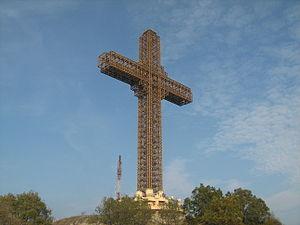
Le mont Vodno est une montagne du Nord de la Macédoine du Nord. Elle se trouve au sud-ouest du centre de Skopje, qu'elle surplombe. Son point le plus haut, le pic Krstovar, culmine à 1 066 mètres d'altitude. À cet endroit se dresse depuis 2002 la Croix du Millénaire, le plus grand calvaire du monde, haut de 66 mètres. Le mont appartient au système de la Yakoupitsa, chaîne qui s'étend au centre de la Macédoine.
La Croix du Millénaire est une croix monumentale située au sommet du mont Vodno, la montagne qui domine Skopje, capitale de la Macédoine du Nord. Culminant à 66 mètres, c'est la plus haute croix du monde. Financée par l'Église orthodoxe macédonienne pour commémorer les 2000 ans du Christianisme, elle a été inaugurée en 2002.
Skopje est la capitale et la plus grande ville de la Macédoine du Nord. Elle compte aujourd'hui un peu plus de 500 000 habitants, soit le tiers de la population totale du pays, dont une forte minorité d'Albanais et des communautés turque et rom. Seule métropole nord-macédonienne, elle concentre la majeure partie des fonctions administratives, économiques et culturelles du pays. Elle est située sur un important carrefour routier des Balkans, entre l'Égée et le Danube, et l'Adriatique et la mer Noire, et vit principalement de l'industrie métallurgique, agroalimentaire et textile.